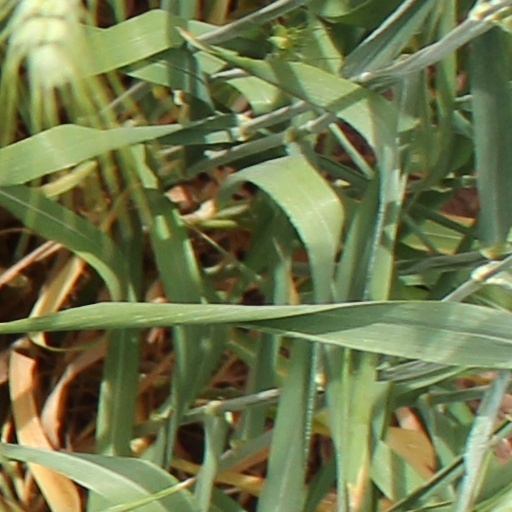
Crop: wheat